Paziols

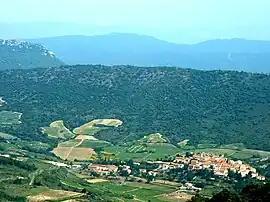
A general view of Paziols

Paziols is a commune in the Aude department in southern France.